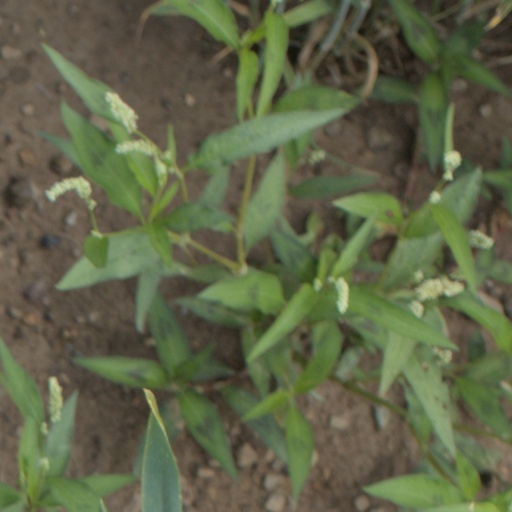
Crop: wheat